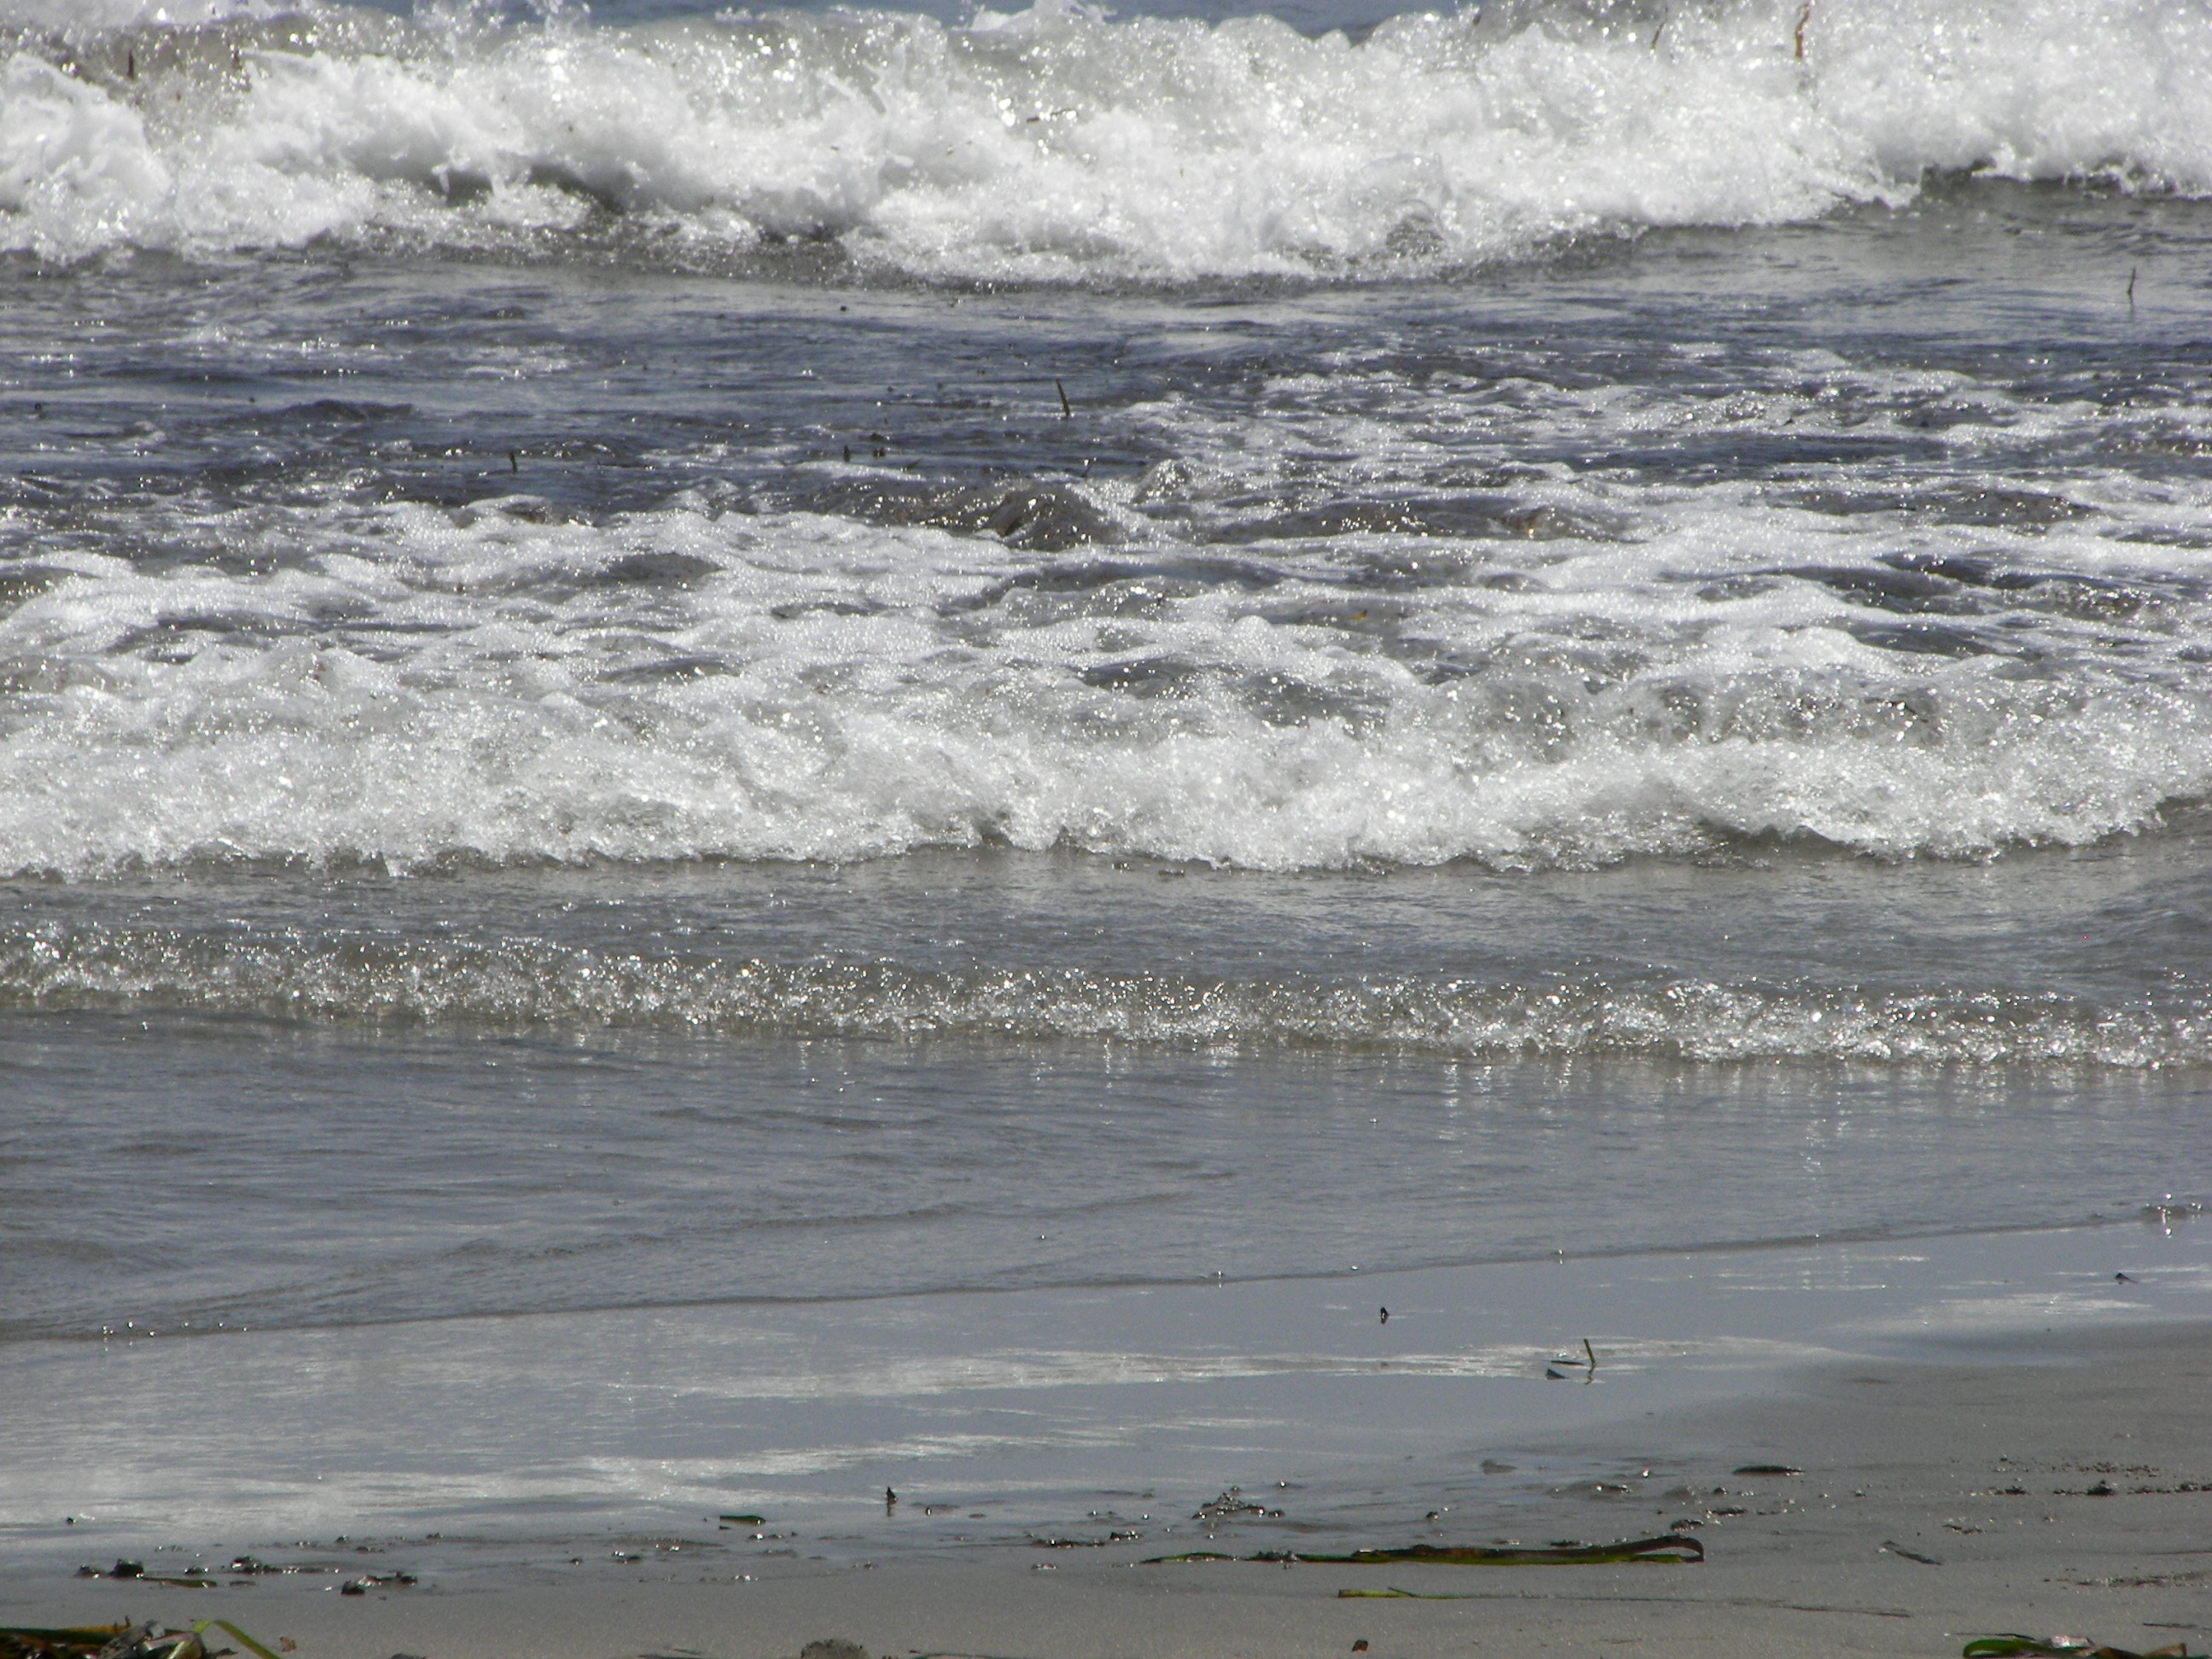
beach, sea, coast, water, ocean, shore, wave, wind, peace, calm, body of water, serenity, calm sea, mudflat, wind wave